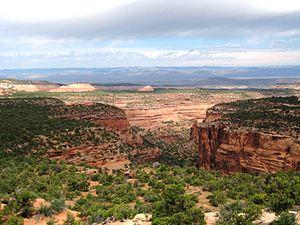
La Black Ridge Canyons Wilderness est une aire protégée américaine située dans le comté de Mesa, au Colorado, avec une petite partie dans le comté de Grand, dans l'Utah. Cette Wilderness Area relevant du Bureau of Land Management s'étend sur 305,3 km² au sein de la plus vaste McInnis Canyons National Conservation Area.